Cellcom (Israel)

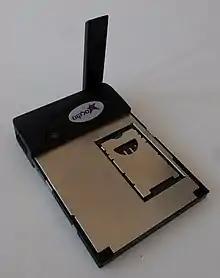
Cellcom-branded GSM/GPRS CompactFlash card wireless modem (ca. 2007)

Founded in 1994, most of the company's business is centered on wireless service. Its current CEO is Eli Adadi. As of June 2016, Cellcom had 2.812 million subscribers.